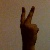
The image shows a hand gesture representing the number 2 in Indian Sign Language.